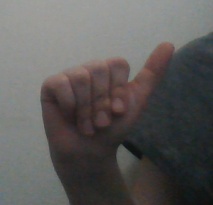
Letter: dhad